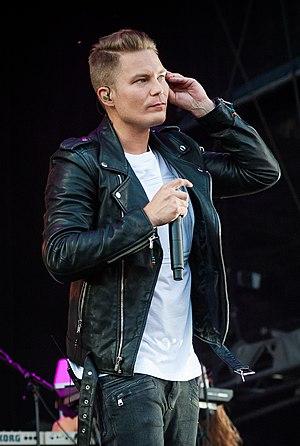
Cheek, de son vrai nom Jare Henrik Tiihonen, et originellement Timonen, est un rappeur finlandais.